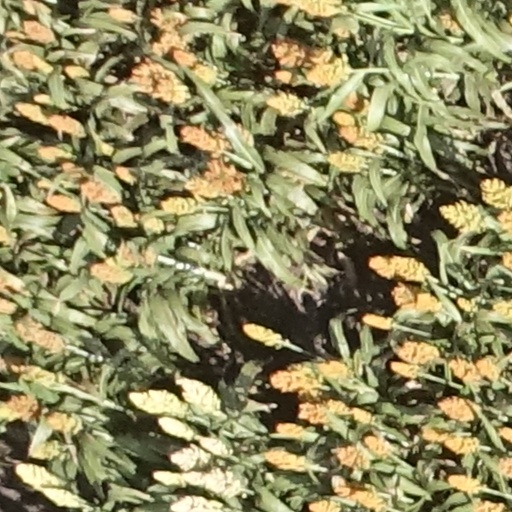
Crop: sorghum